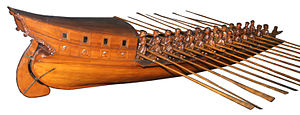
Republikken Venedigs økonomiske historie / Venedig som verdenshandelsmagt (13. til 15. århundrede) / Handelsstrukturer / Oversøisk handel, konvojer og massevarer
Model af en galaj, Venedig, Museo Storico Navale
Republikken Venedigs økonomiske historie har især været forbundet med handel. Gennem skiftende tider har Venedig haft handel som en afgørende forudsætning for sin trivsel, til dels suppleret med fremstillings- og forædlingsvirksomhed.